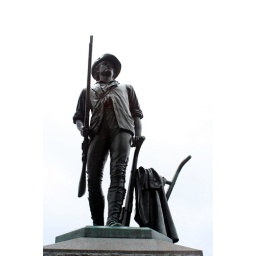
Went to Minute Man National Park with my son on a gray spring day in early April.